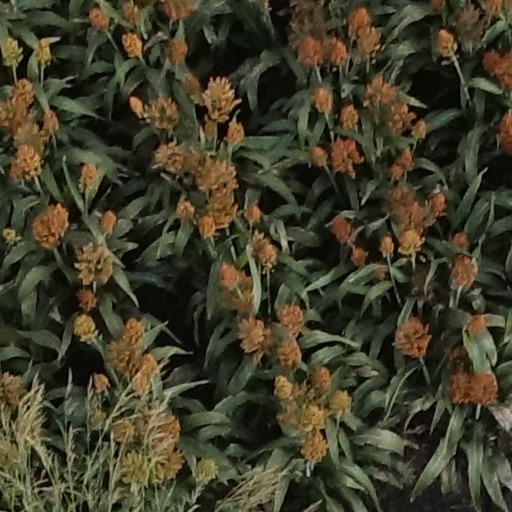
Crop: sorghum